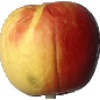
Label: red_yellow_apple